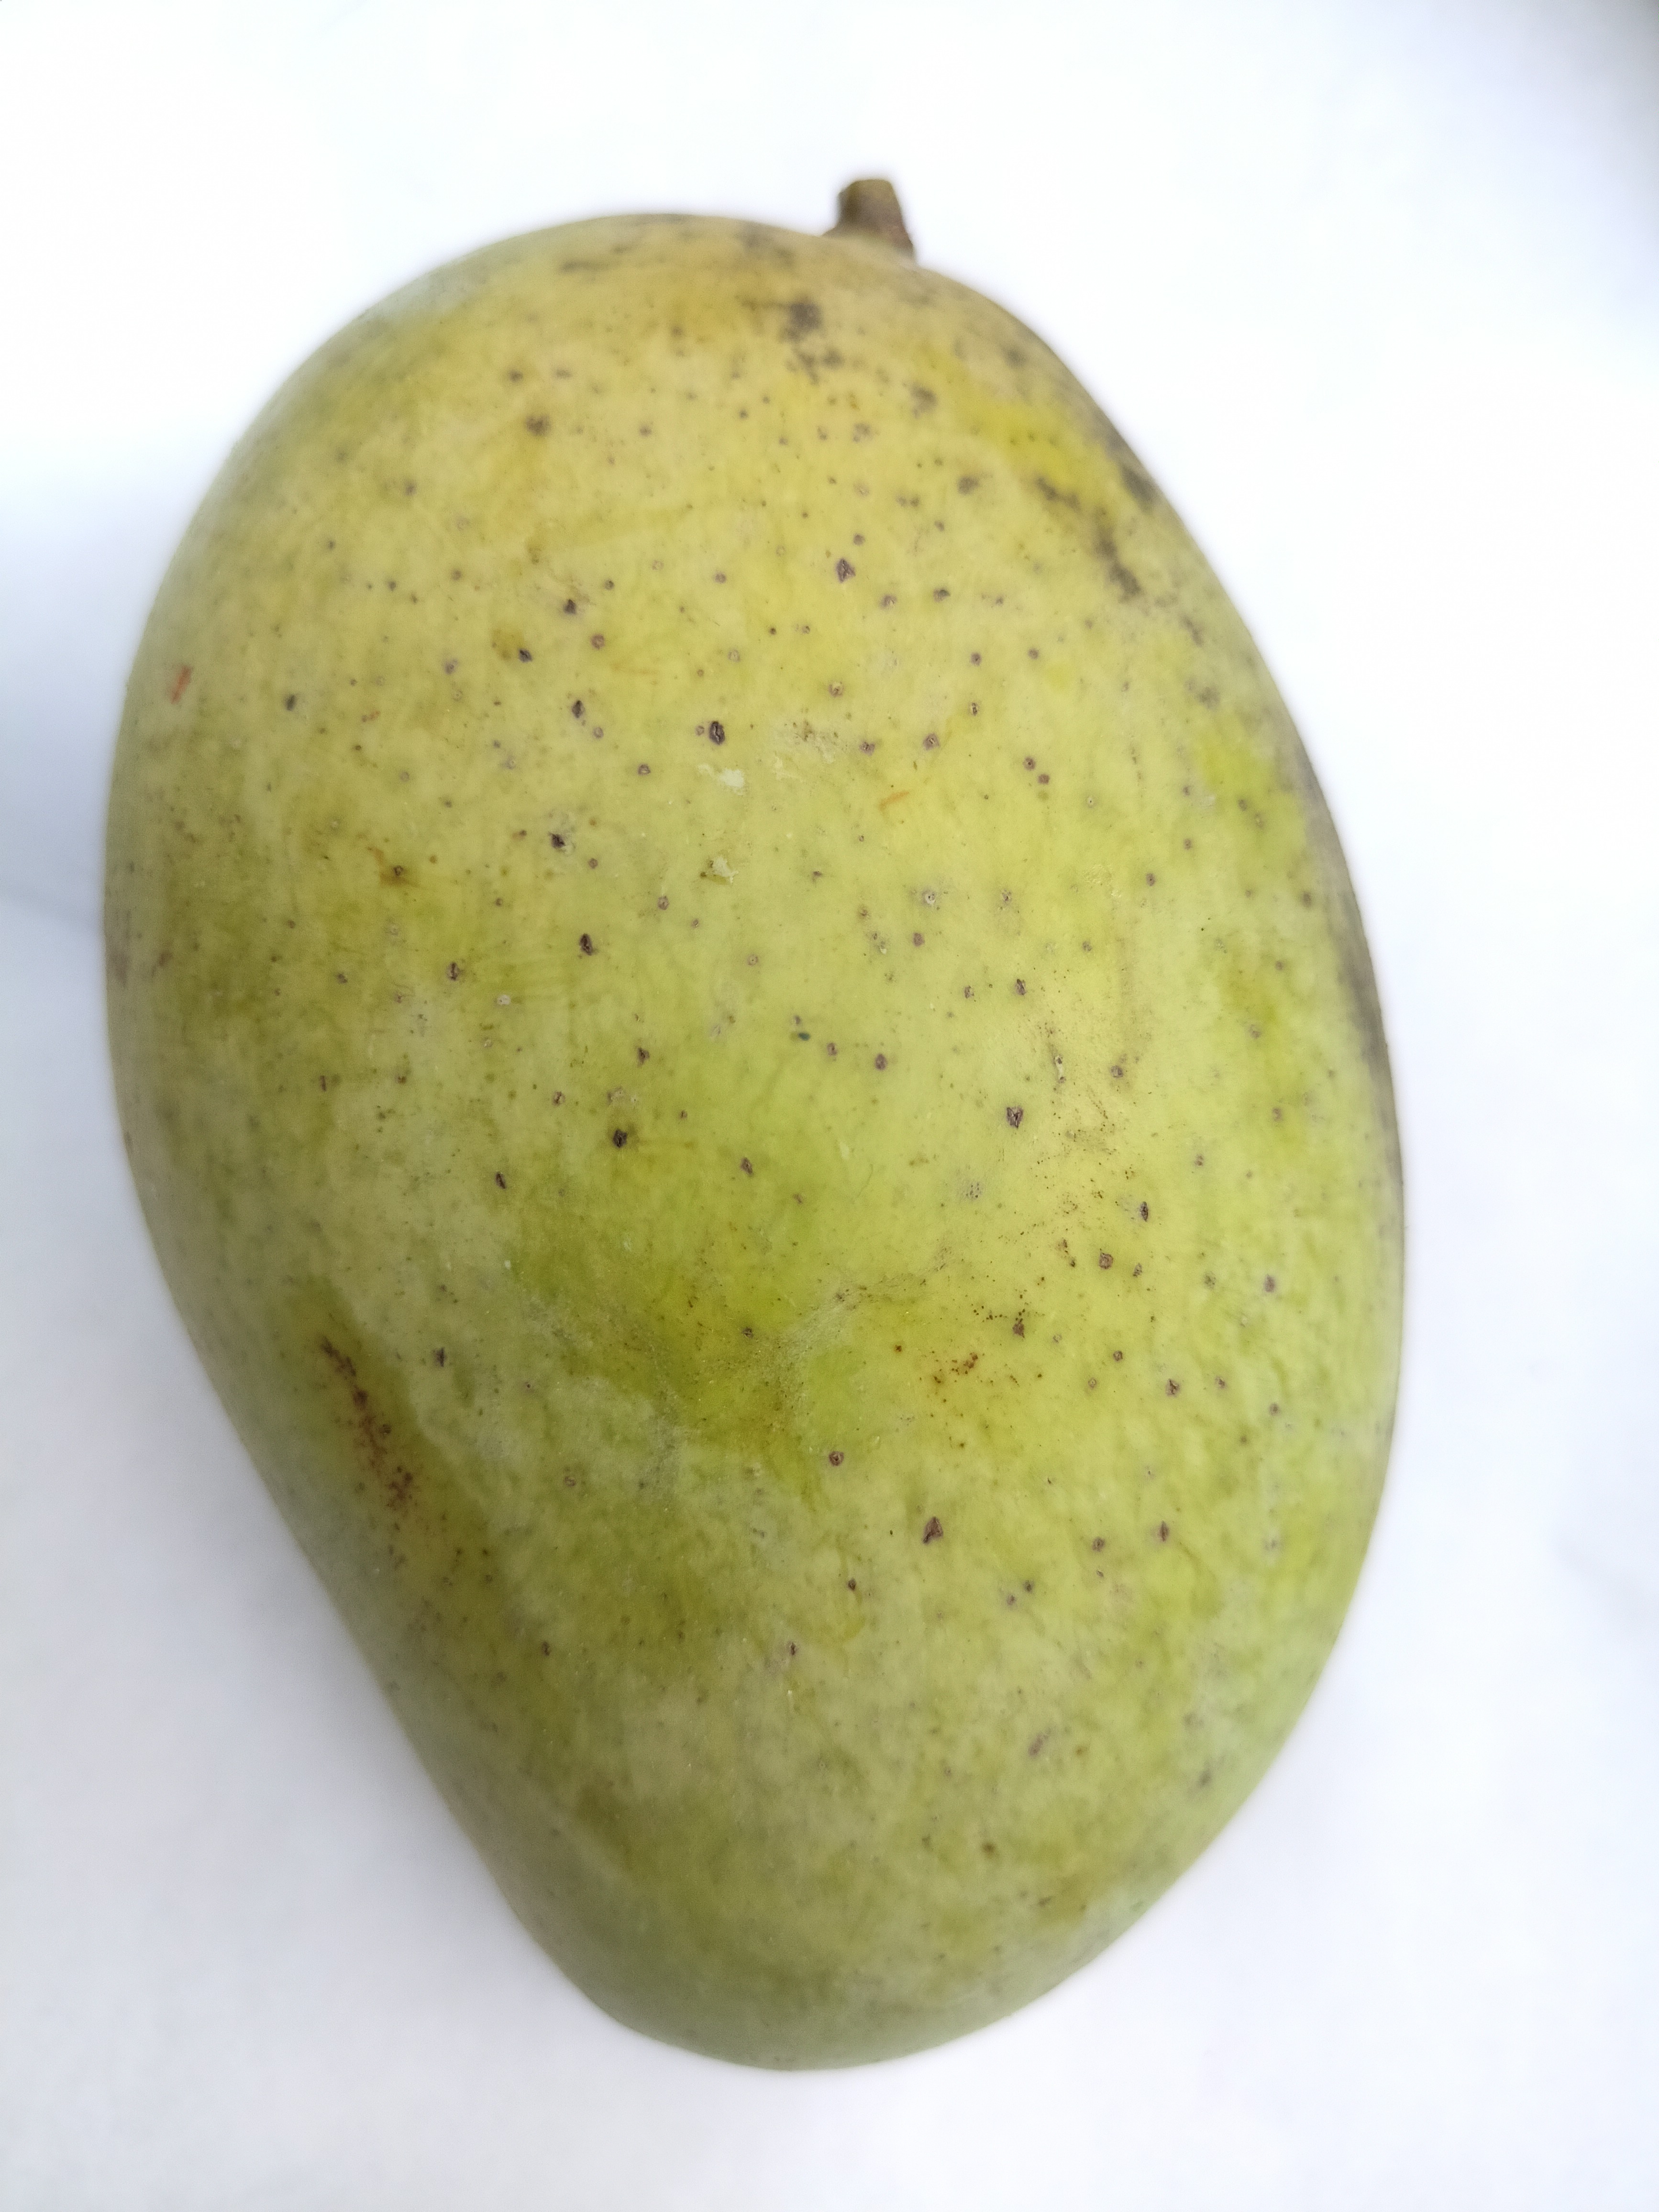
Mango variety: Amrapali